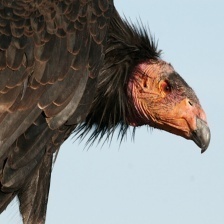
Species: CALIFORNIA CONDOR
Scientific name: GYMNOGYPS CALIFORNIANUS
ImageNet parent category: vulture